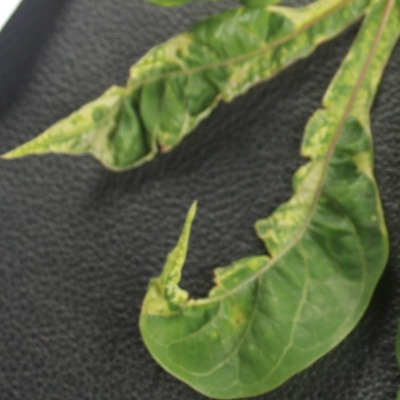
Crop: Cassava
Condition: mosaic